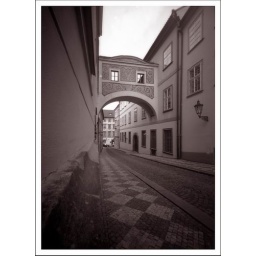
Little street in old Prague, made by OO-long tea tin box pinhole camera